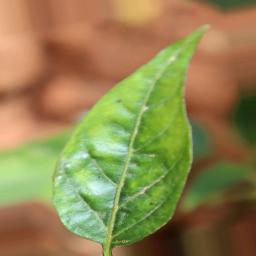
Label: mites_and_trips